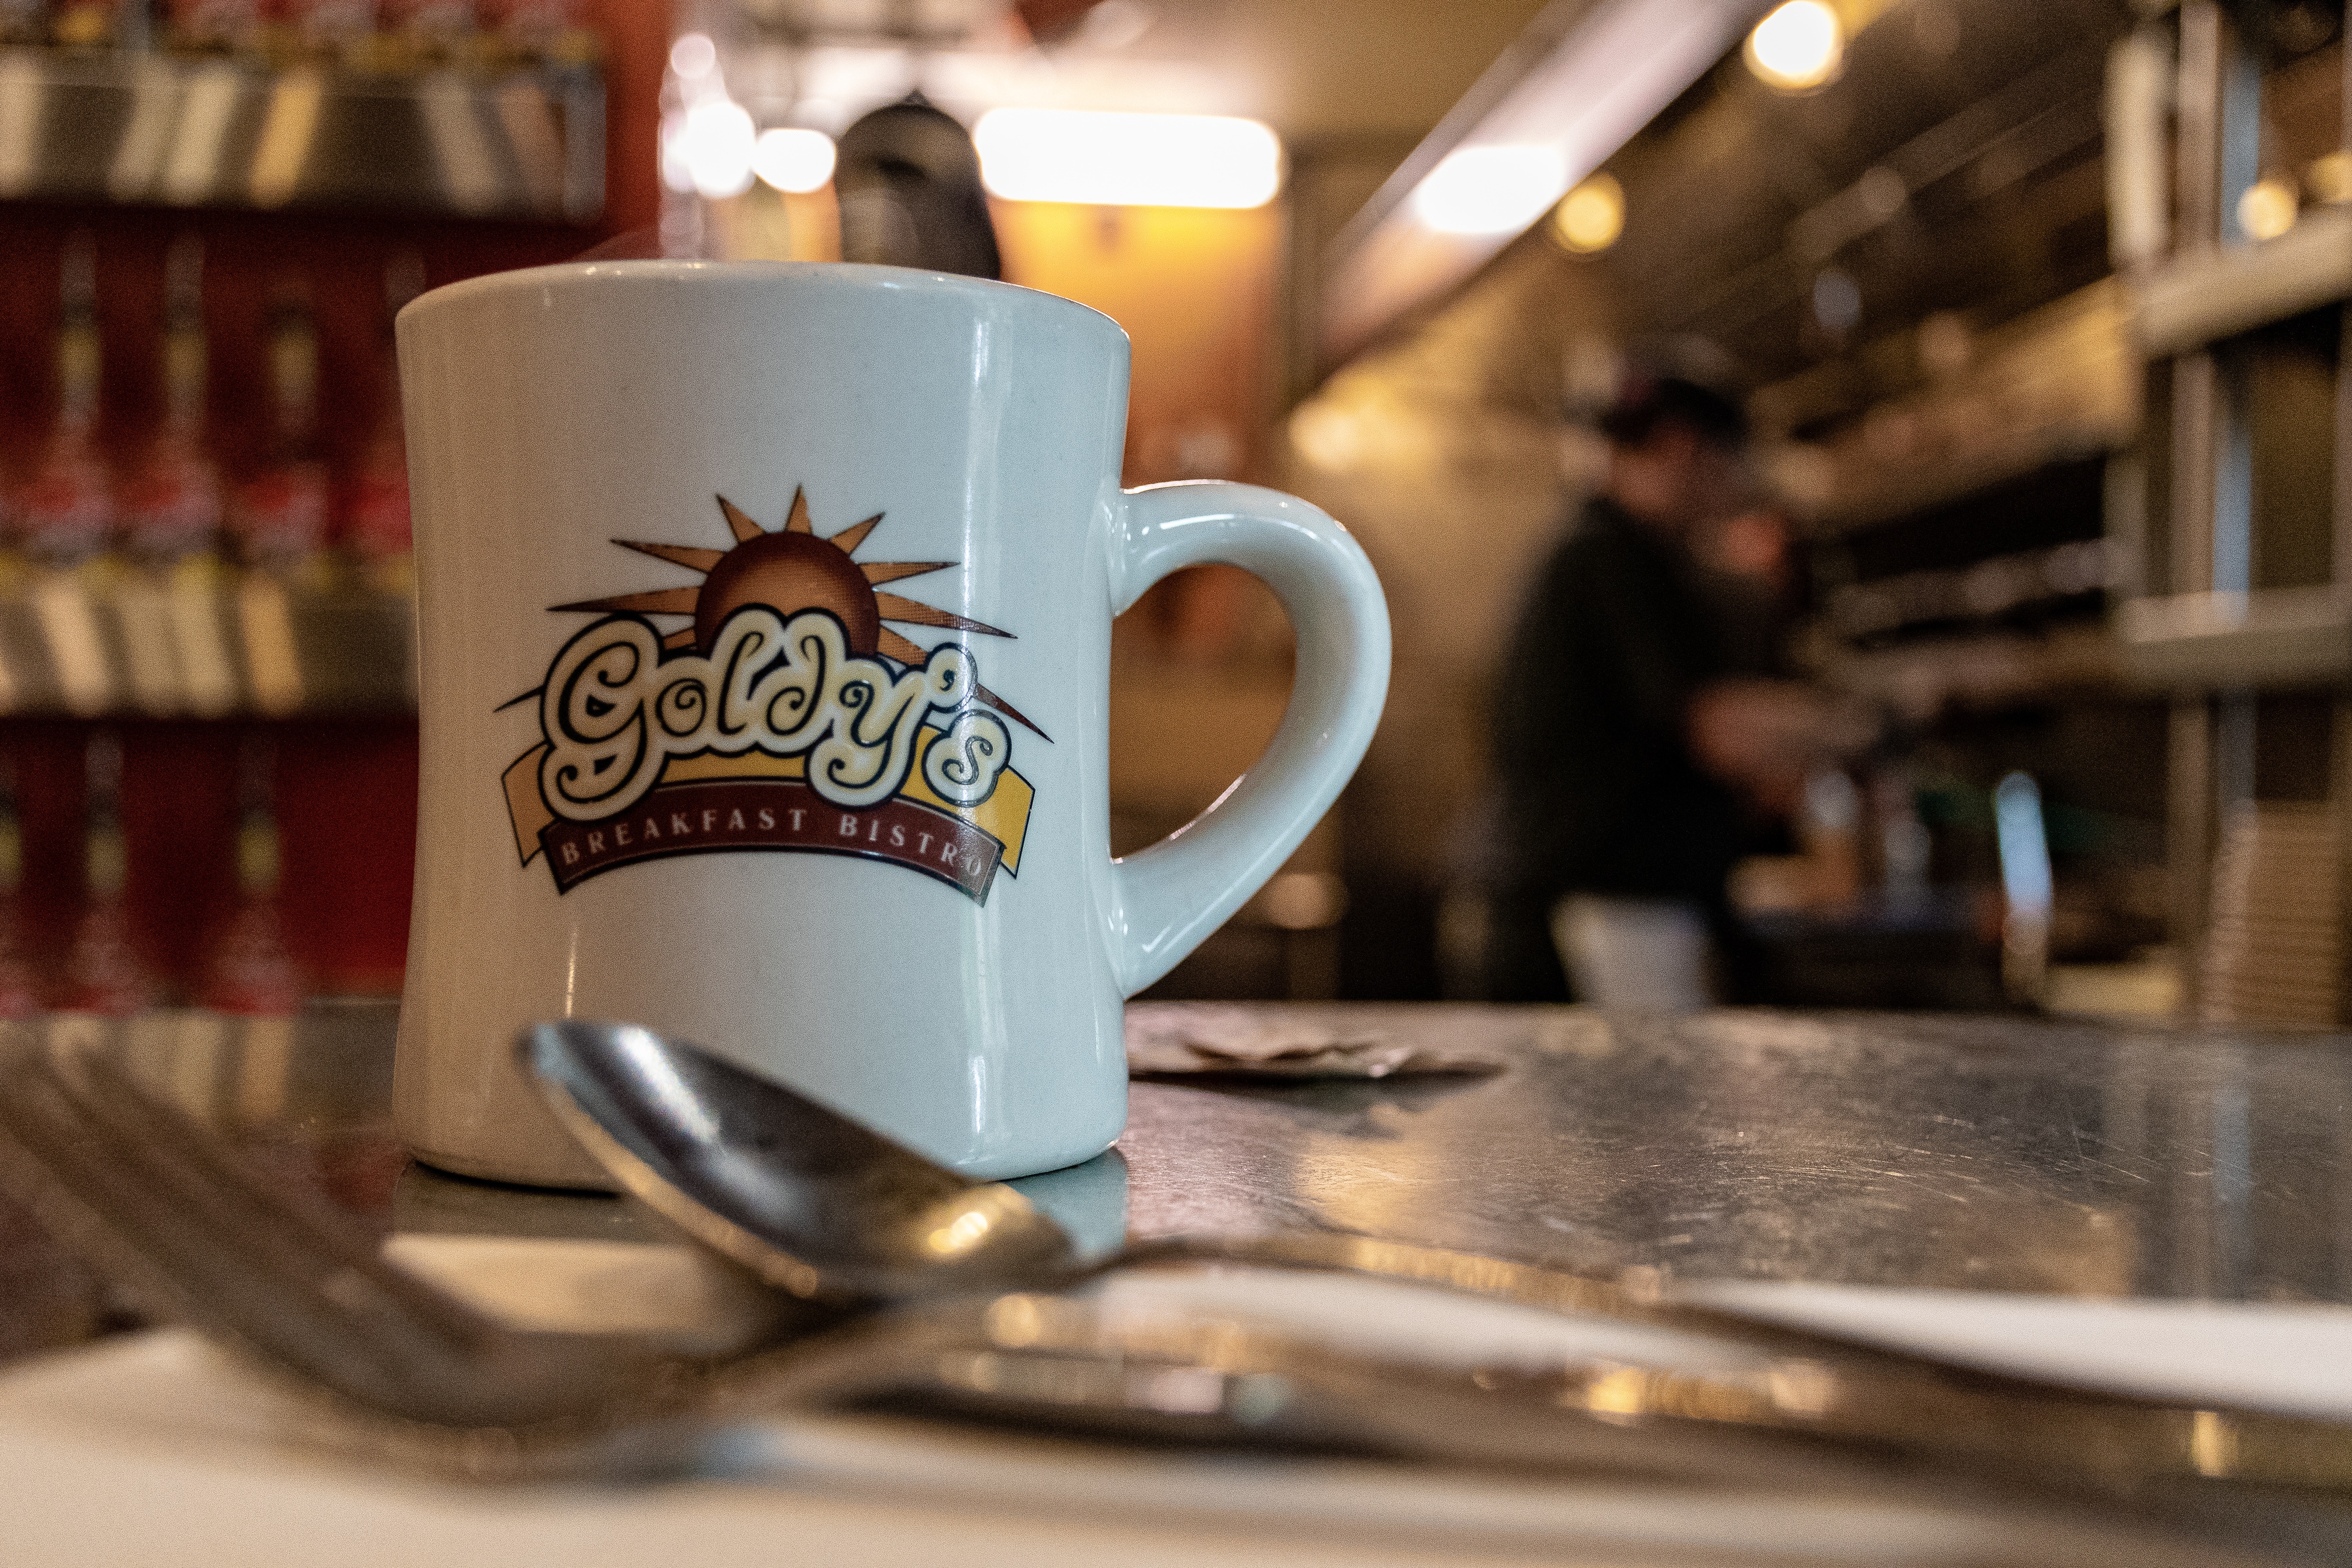
drink, cup, coffee cup, coffee, tableware, coffeehouse, cafe, espresso